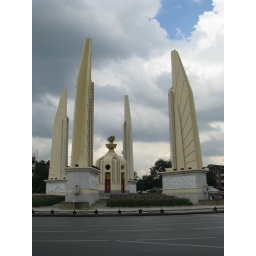
Een monument in Bangkok, Thailand, om de overgang van de (absolute) monarchie naar de (constitutionele) democratie in 1932 te herdenken.